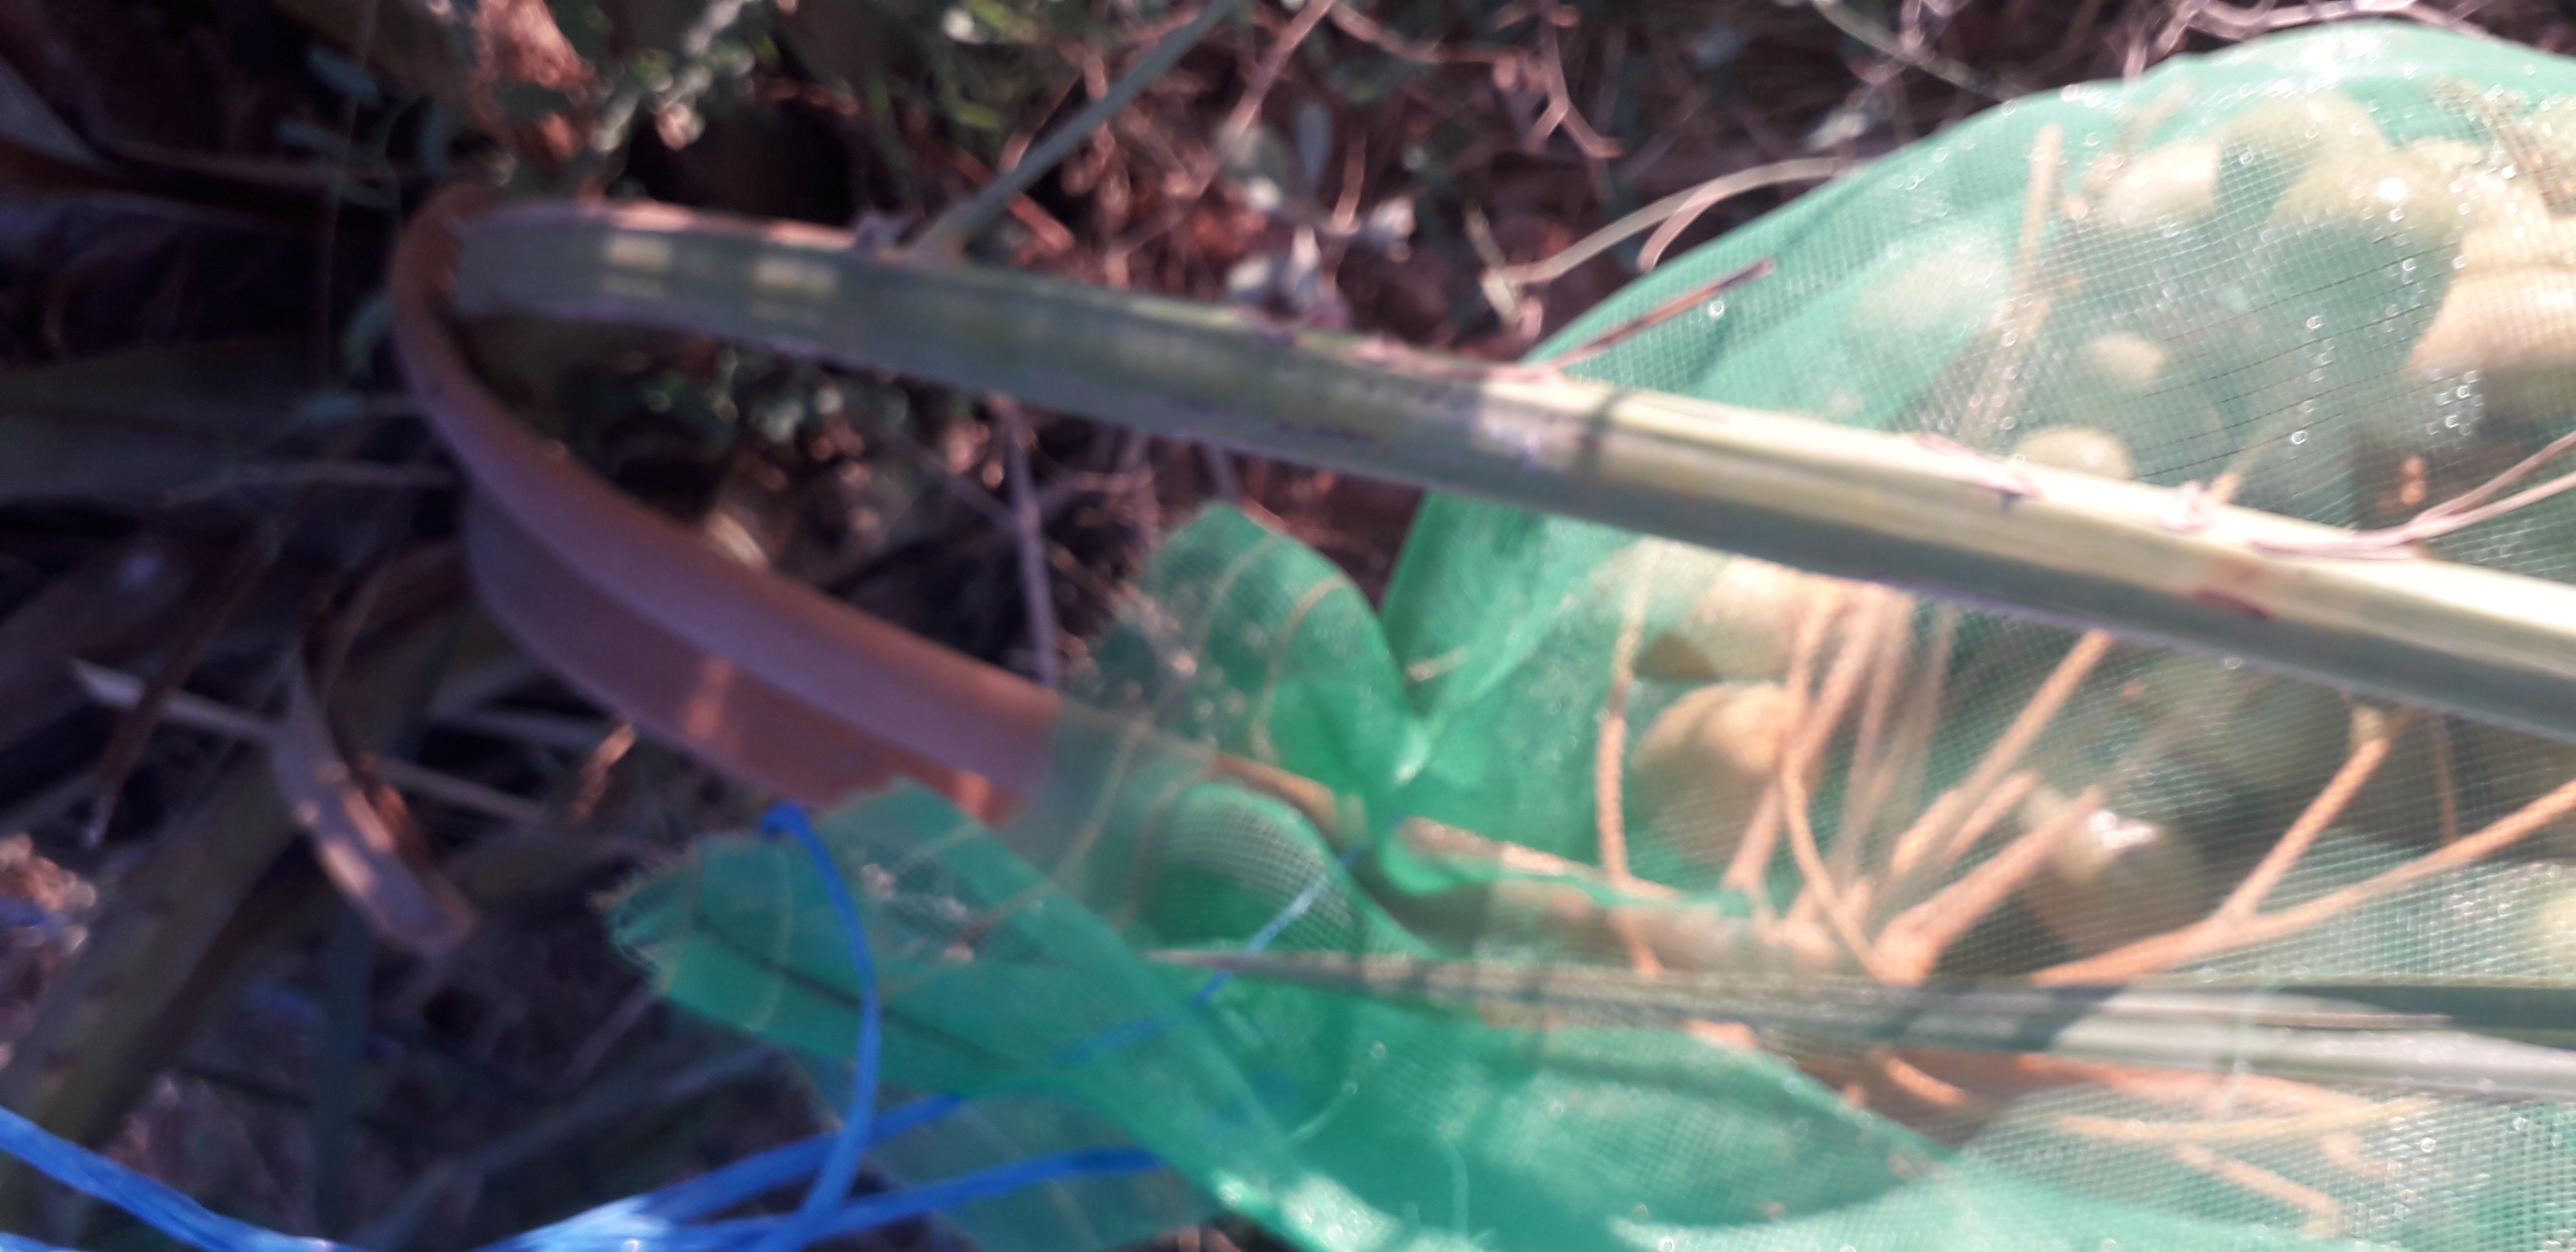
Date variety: Boufagous